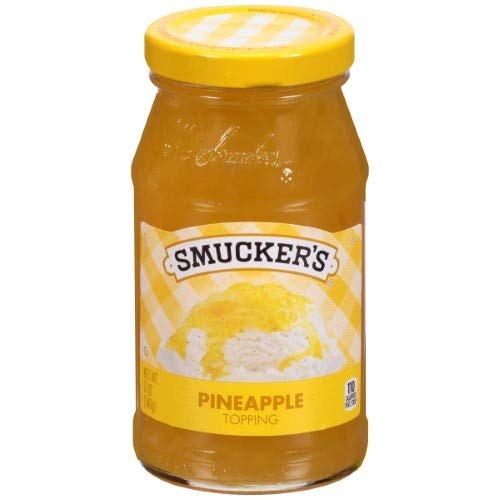
Item Name: Smucker's PINEAPPLE TOPPINGS 12oz (8 Pack)
Value: 8.0
Unit: Count

Price: 12.995